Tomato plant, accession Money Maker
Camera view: horizontal (90 deg, fisheye); turntable rotation: 60 degrees
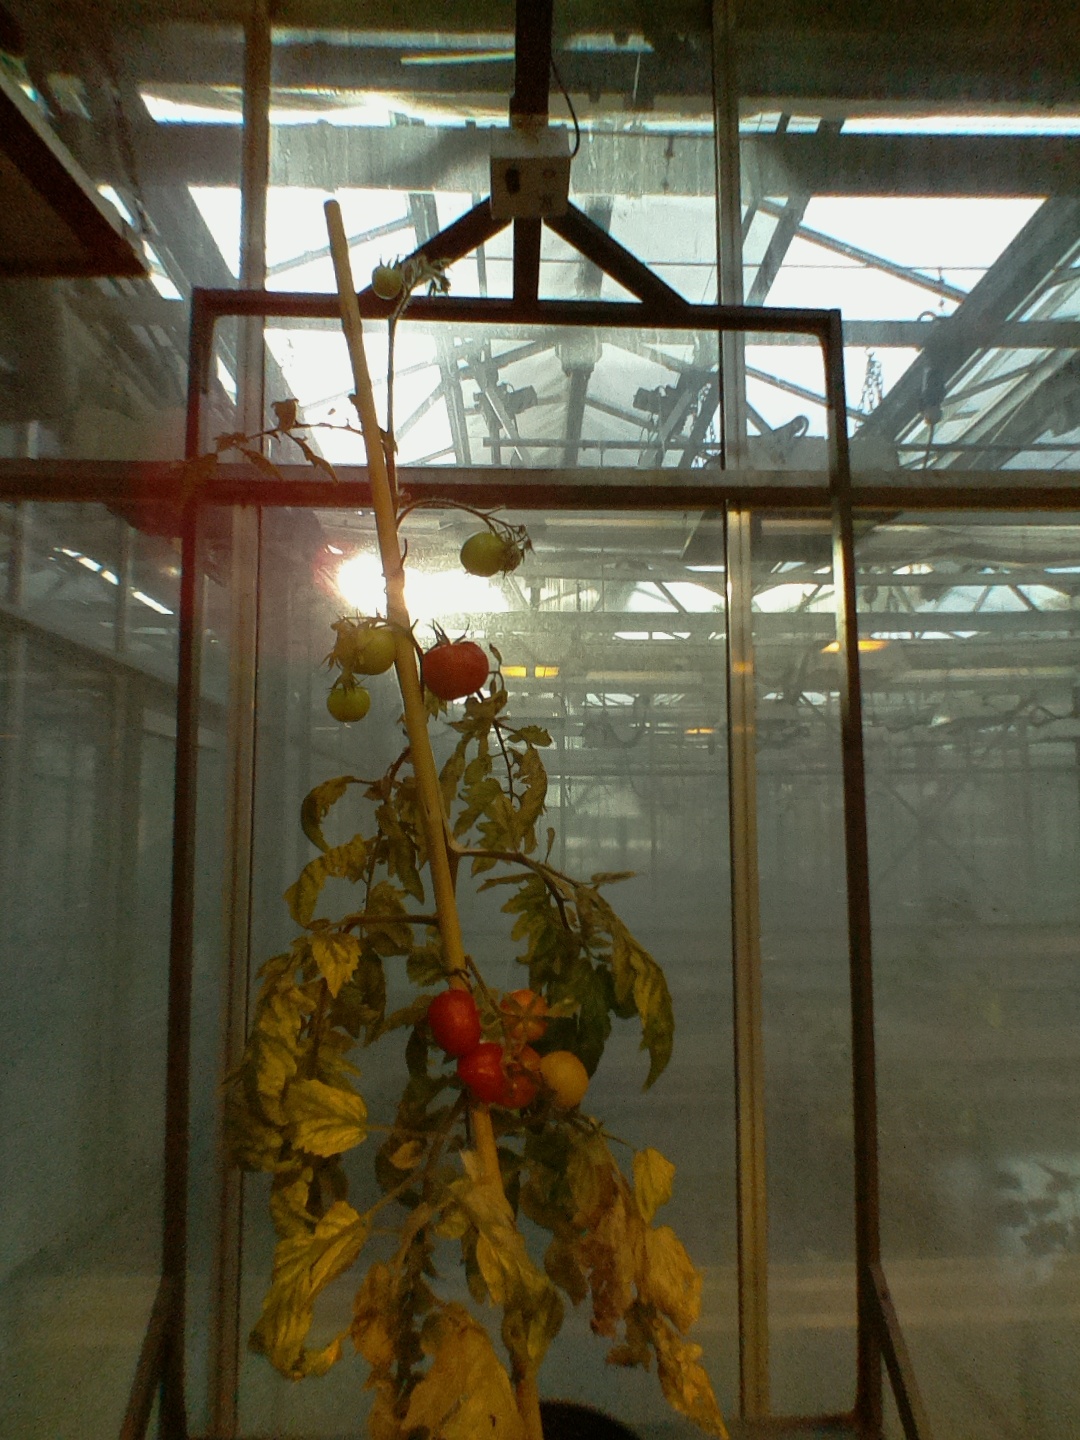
BBCH growth stage 85: 50%-60% of fruits show typical fully ripe color